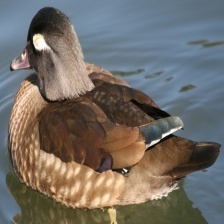
Species: WOOD DUCK
Scientific name: AIX SPONSA
ImageNet parent category: drake